Juan Carlos Kopriva

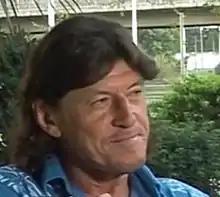

Juan Carlos Kopriva Rivera (born 6 November 1964) is an Argentine football manager and former player who manages Argentine Primera B club CA Excursionistas. A midfielder, he played in clubs of Argentina, Chile, Ecuador, Peru and Uruguay.